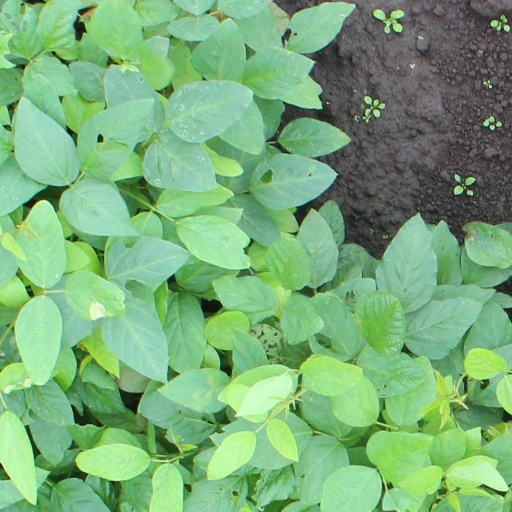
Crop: soybean